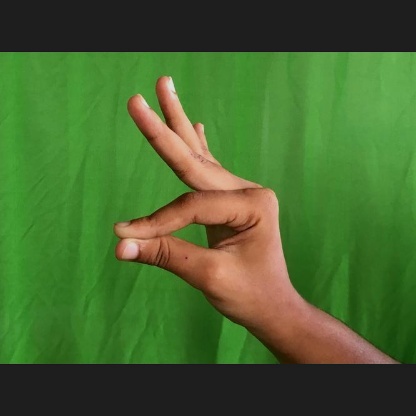
Mudra: Hamsasyam